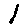
Label: 1